Battlestar Galactica (fictional spacecraft)

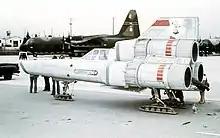
The Viper as it appears in "Galactica 1980".

Battlestar "Galactica" is a fictional battleship. A carrier warcraft constructed by the Twelve Colonies of Man, the Battlestar "Galactica" is a flag vessel of the colonial planet Caprica. "Galactica" was launched 500 years before the events of the Thousand Yahren War which concluded during the series pilot episode. It was believed to be the only Battlestar to survive the destruction of the Twelve Colonies, until Battlestar "Pegasus" briefly reappeared. The "Galactica" is commanded by Commander Adama.